People's Grocery lynchings

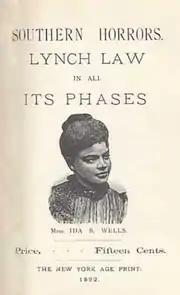
Cover of "Southern Horrors: Lynch Law in All Its Phases"

On Wednesday, March 9, at about 2:30 a.m. 75 men in black masks surrounded the Shelby County Jail and nine entered. They dragged Tommie Moss, Will Stewart, and Calvin McDowell from their cells and brought them to a Chesapeake & Ohio railroad yard a mile outside of Memphis. What followed was described in such harrowing detail by white papers that it was clear reporters had been called in advance to witness the lynching.